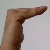
The image shows a hand gesture representing a space in Indian Sign Language.